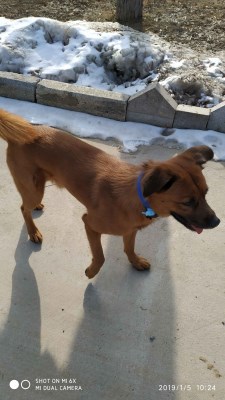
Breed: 3336-n000121-chinese_rural_dog